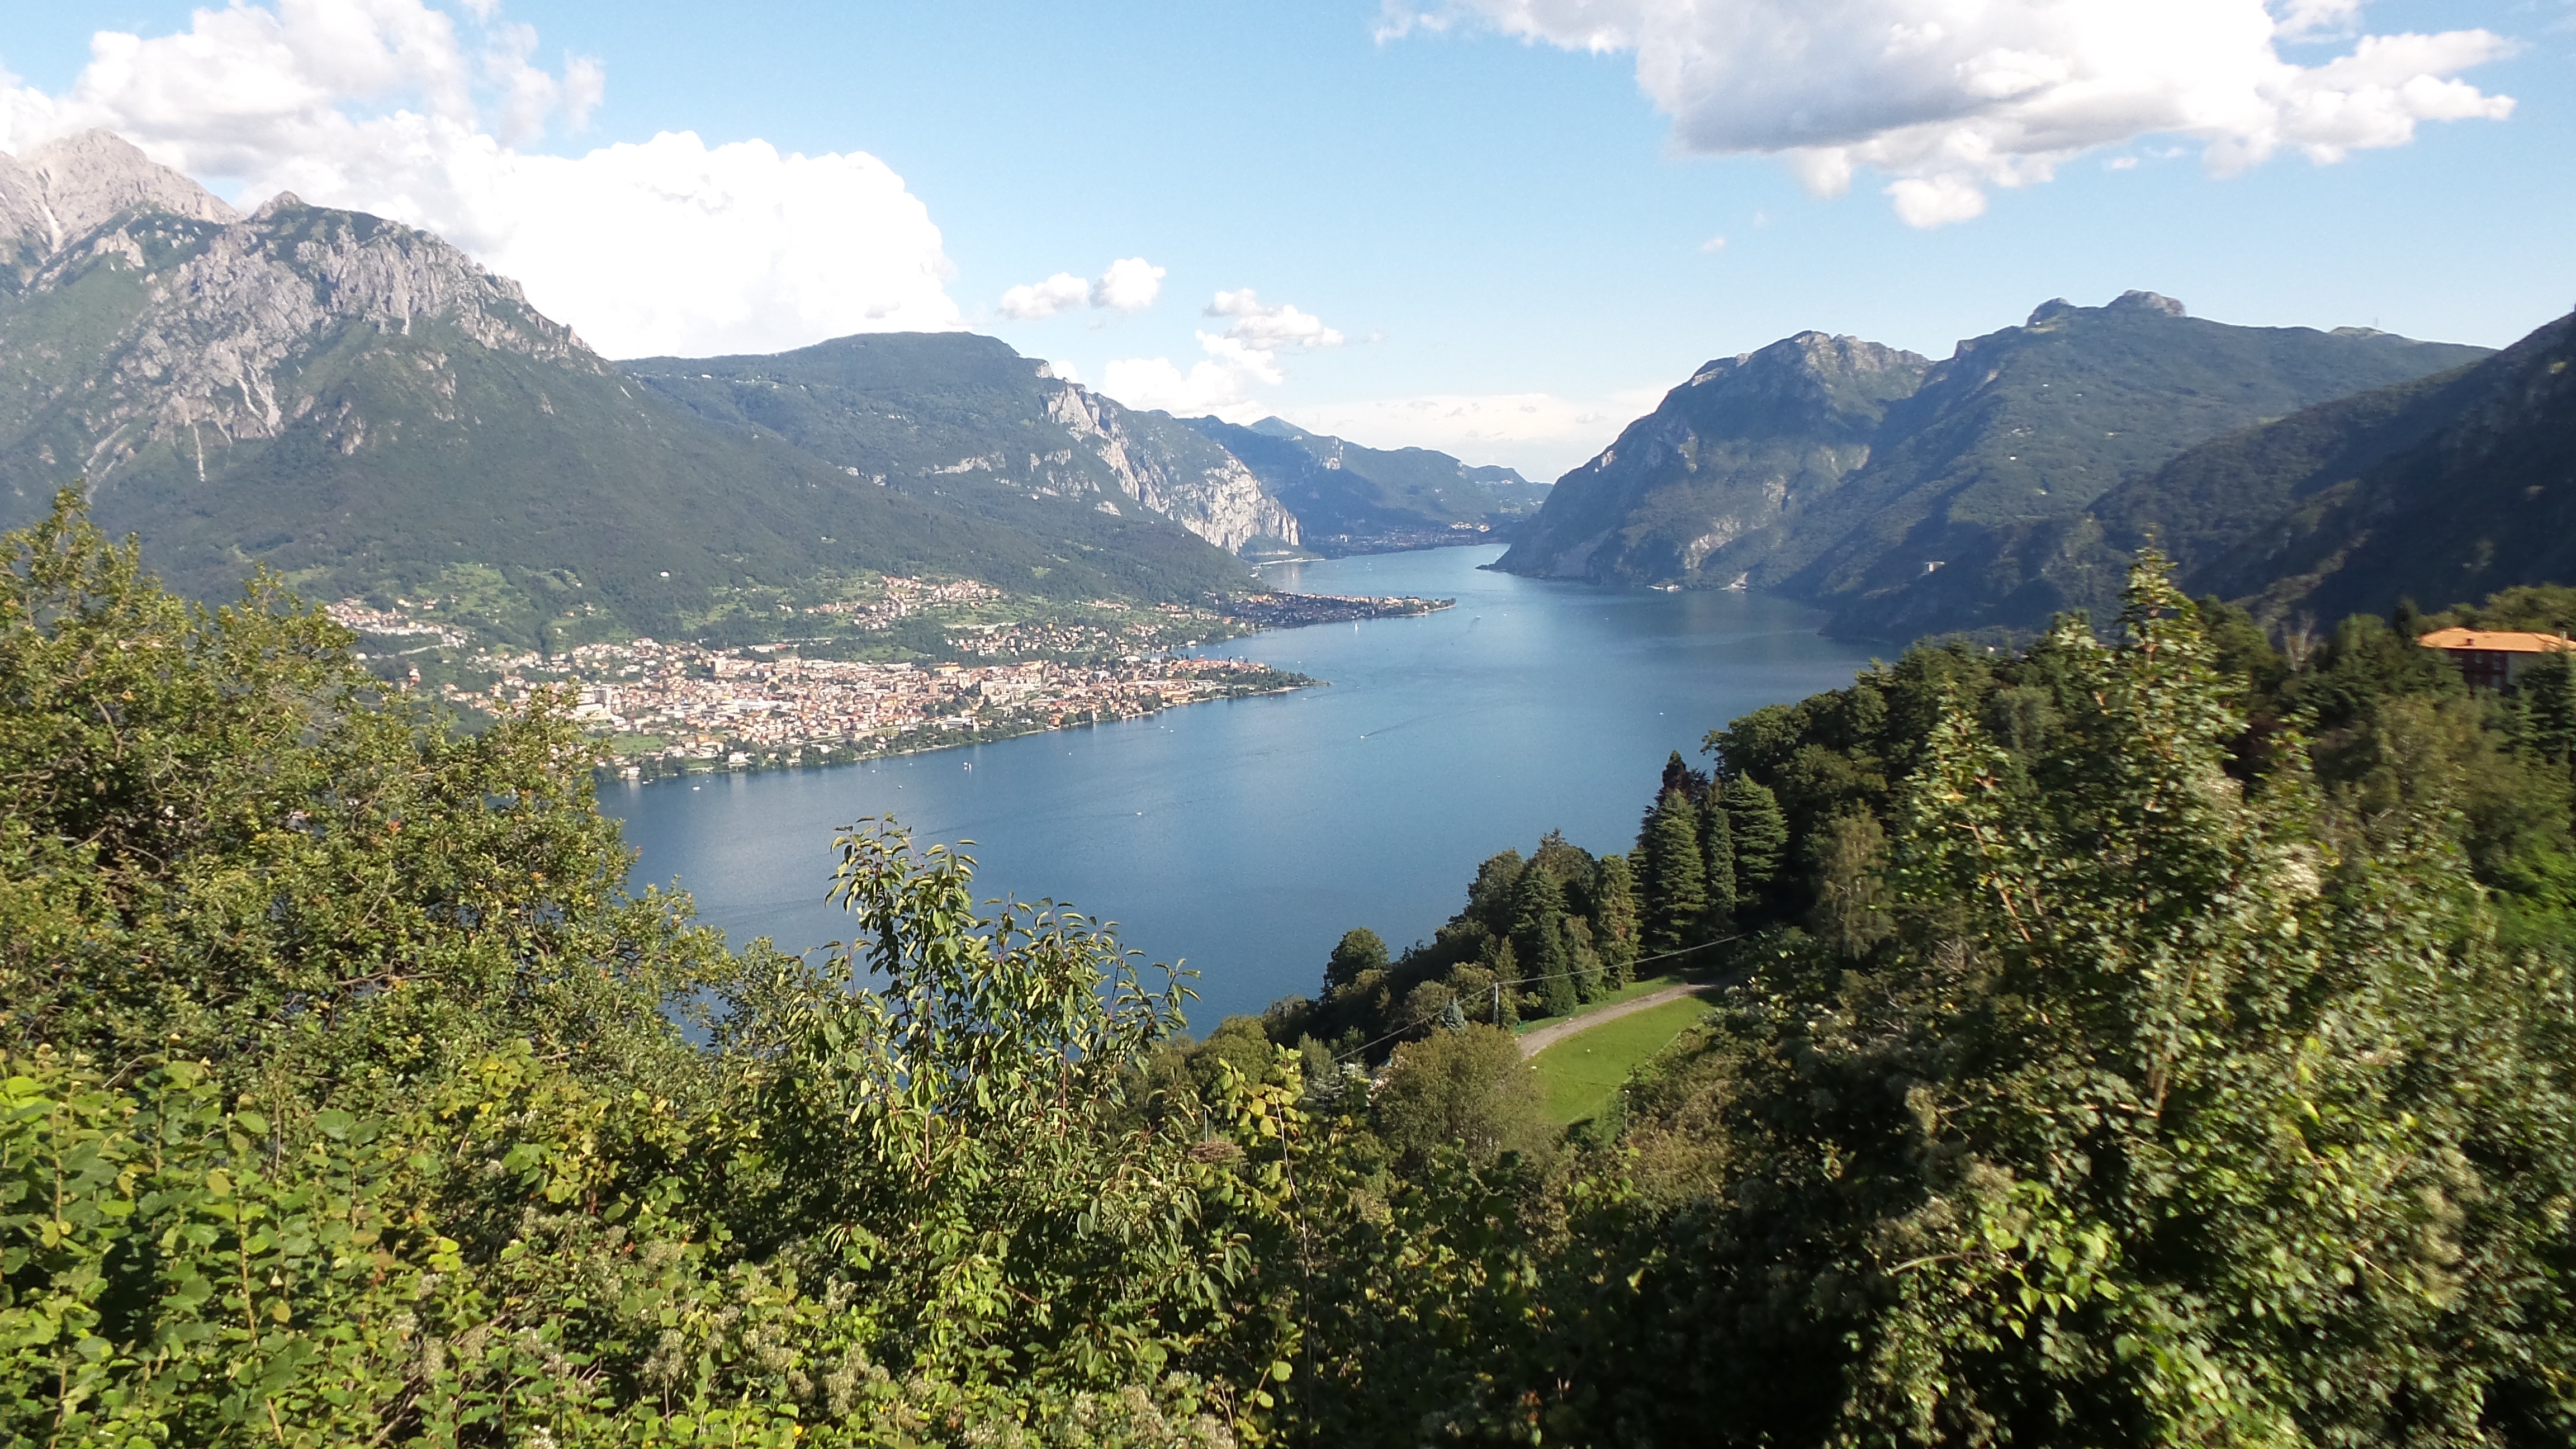
wilderness, walking, mountain, meadow, lake, adventure, valley, mountain range, italy, alpine, fjord, reservoir, ridge, alps, plateau, fell, loch, lake como, landform, tarn, mountain pass, mountainous landforms